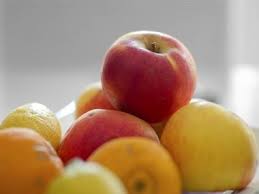
Label: Apple